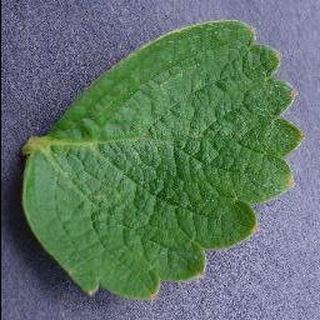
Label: healthy_strawberry